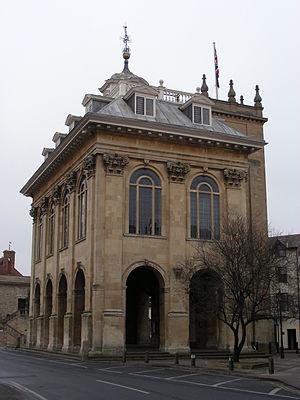
Cette liste des musées du Oxfordshire, Angleterre contient des musées qui sont définis dans ce contexte comme des institutions qui recueillent et soignent des objets d'intérêt culturel, artistique, scientifique ou historique. leurs collections ou expositions connexes disponibles pour la consultation publique. Sont également inclus les galeries d'art à but non lucratif et les galeries d'art universitaires. Les musées virtuels ne sont pas inclus.